Cydalima perspectalis

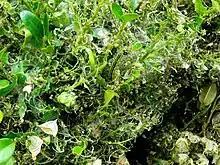
Larval feeding damage - only the contour of the leaves and frass is left.

The larvae feed on the leaves and shoots of "Buxus" species. Young larvae often eat only the upper part of the leaf, leaving the tougher veins and the waxy lower epithelium as if the leaves had been peeled. These peeled leaves eventually die. Old larvae are the most damaging: they massively and completely eat the leaves, sometimes leaving a thin part at the contour and centre of the leaf. Green ball-shaped frass can usually be seen on host plants.